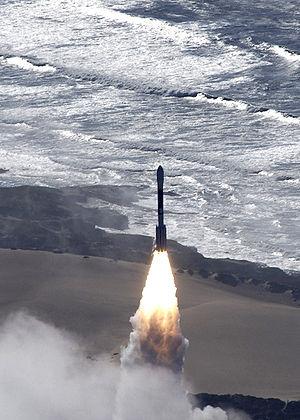
USA-193 ou NROL-21 était un satellite de reconnaissance américain, lancé depuis la base de Vandenberg, en Californie, le 14 décembre 2006. Ce satellite de la NRO, de moins de trois tonnes, était sans doute un satellite expérimental d'imagerie radar de la famille des Lacros. L'USA-193 a été victime d'une défaillance technique dès sa mise en orbite et cette dernière a commencé à décroitre.